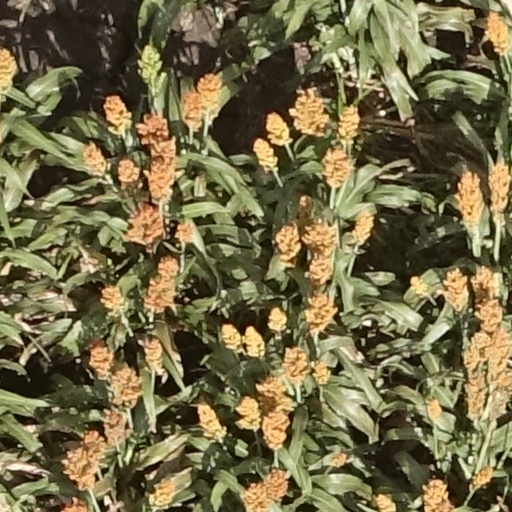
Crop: sorghum